Tennessee Williams

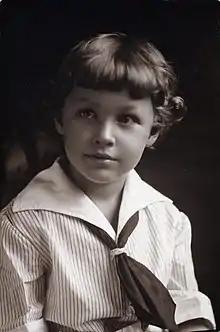
Williams at age 5 (1916) in Clarksdale, Mississippi

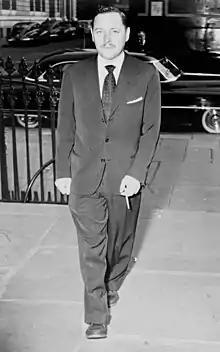
Williams arriving at funeral services for Dylan Thomas in 1953

Thomas Lanier Williams III was born in Columbus, Mississippi, of English, Welsh, and Huguenot ancestry, the second child of Edwina Dakin (August 9, 1884 – June 1, 1980) and Cornelius Coffin "C. C." Williams (August 21, 1879 – March 27, 1957). His father was a traveling shoe salesman who became an alcoholic and was frequently away from home. His mother, Edwina, was the daughter of Rose O. Dakin, a music teacher, and the Reverend Walter Dakin, an Episcopal priest from Illinois who was assigned to a parish in Clarksdale, Mississippi, shortly after Williams's birth. Williams lived in his grandfather's Episcopal rectory with his family for much of his early childhood and was close to his grandparents. Among his ancestors was musician and poet Sidney Lanier.